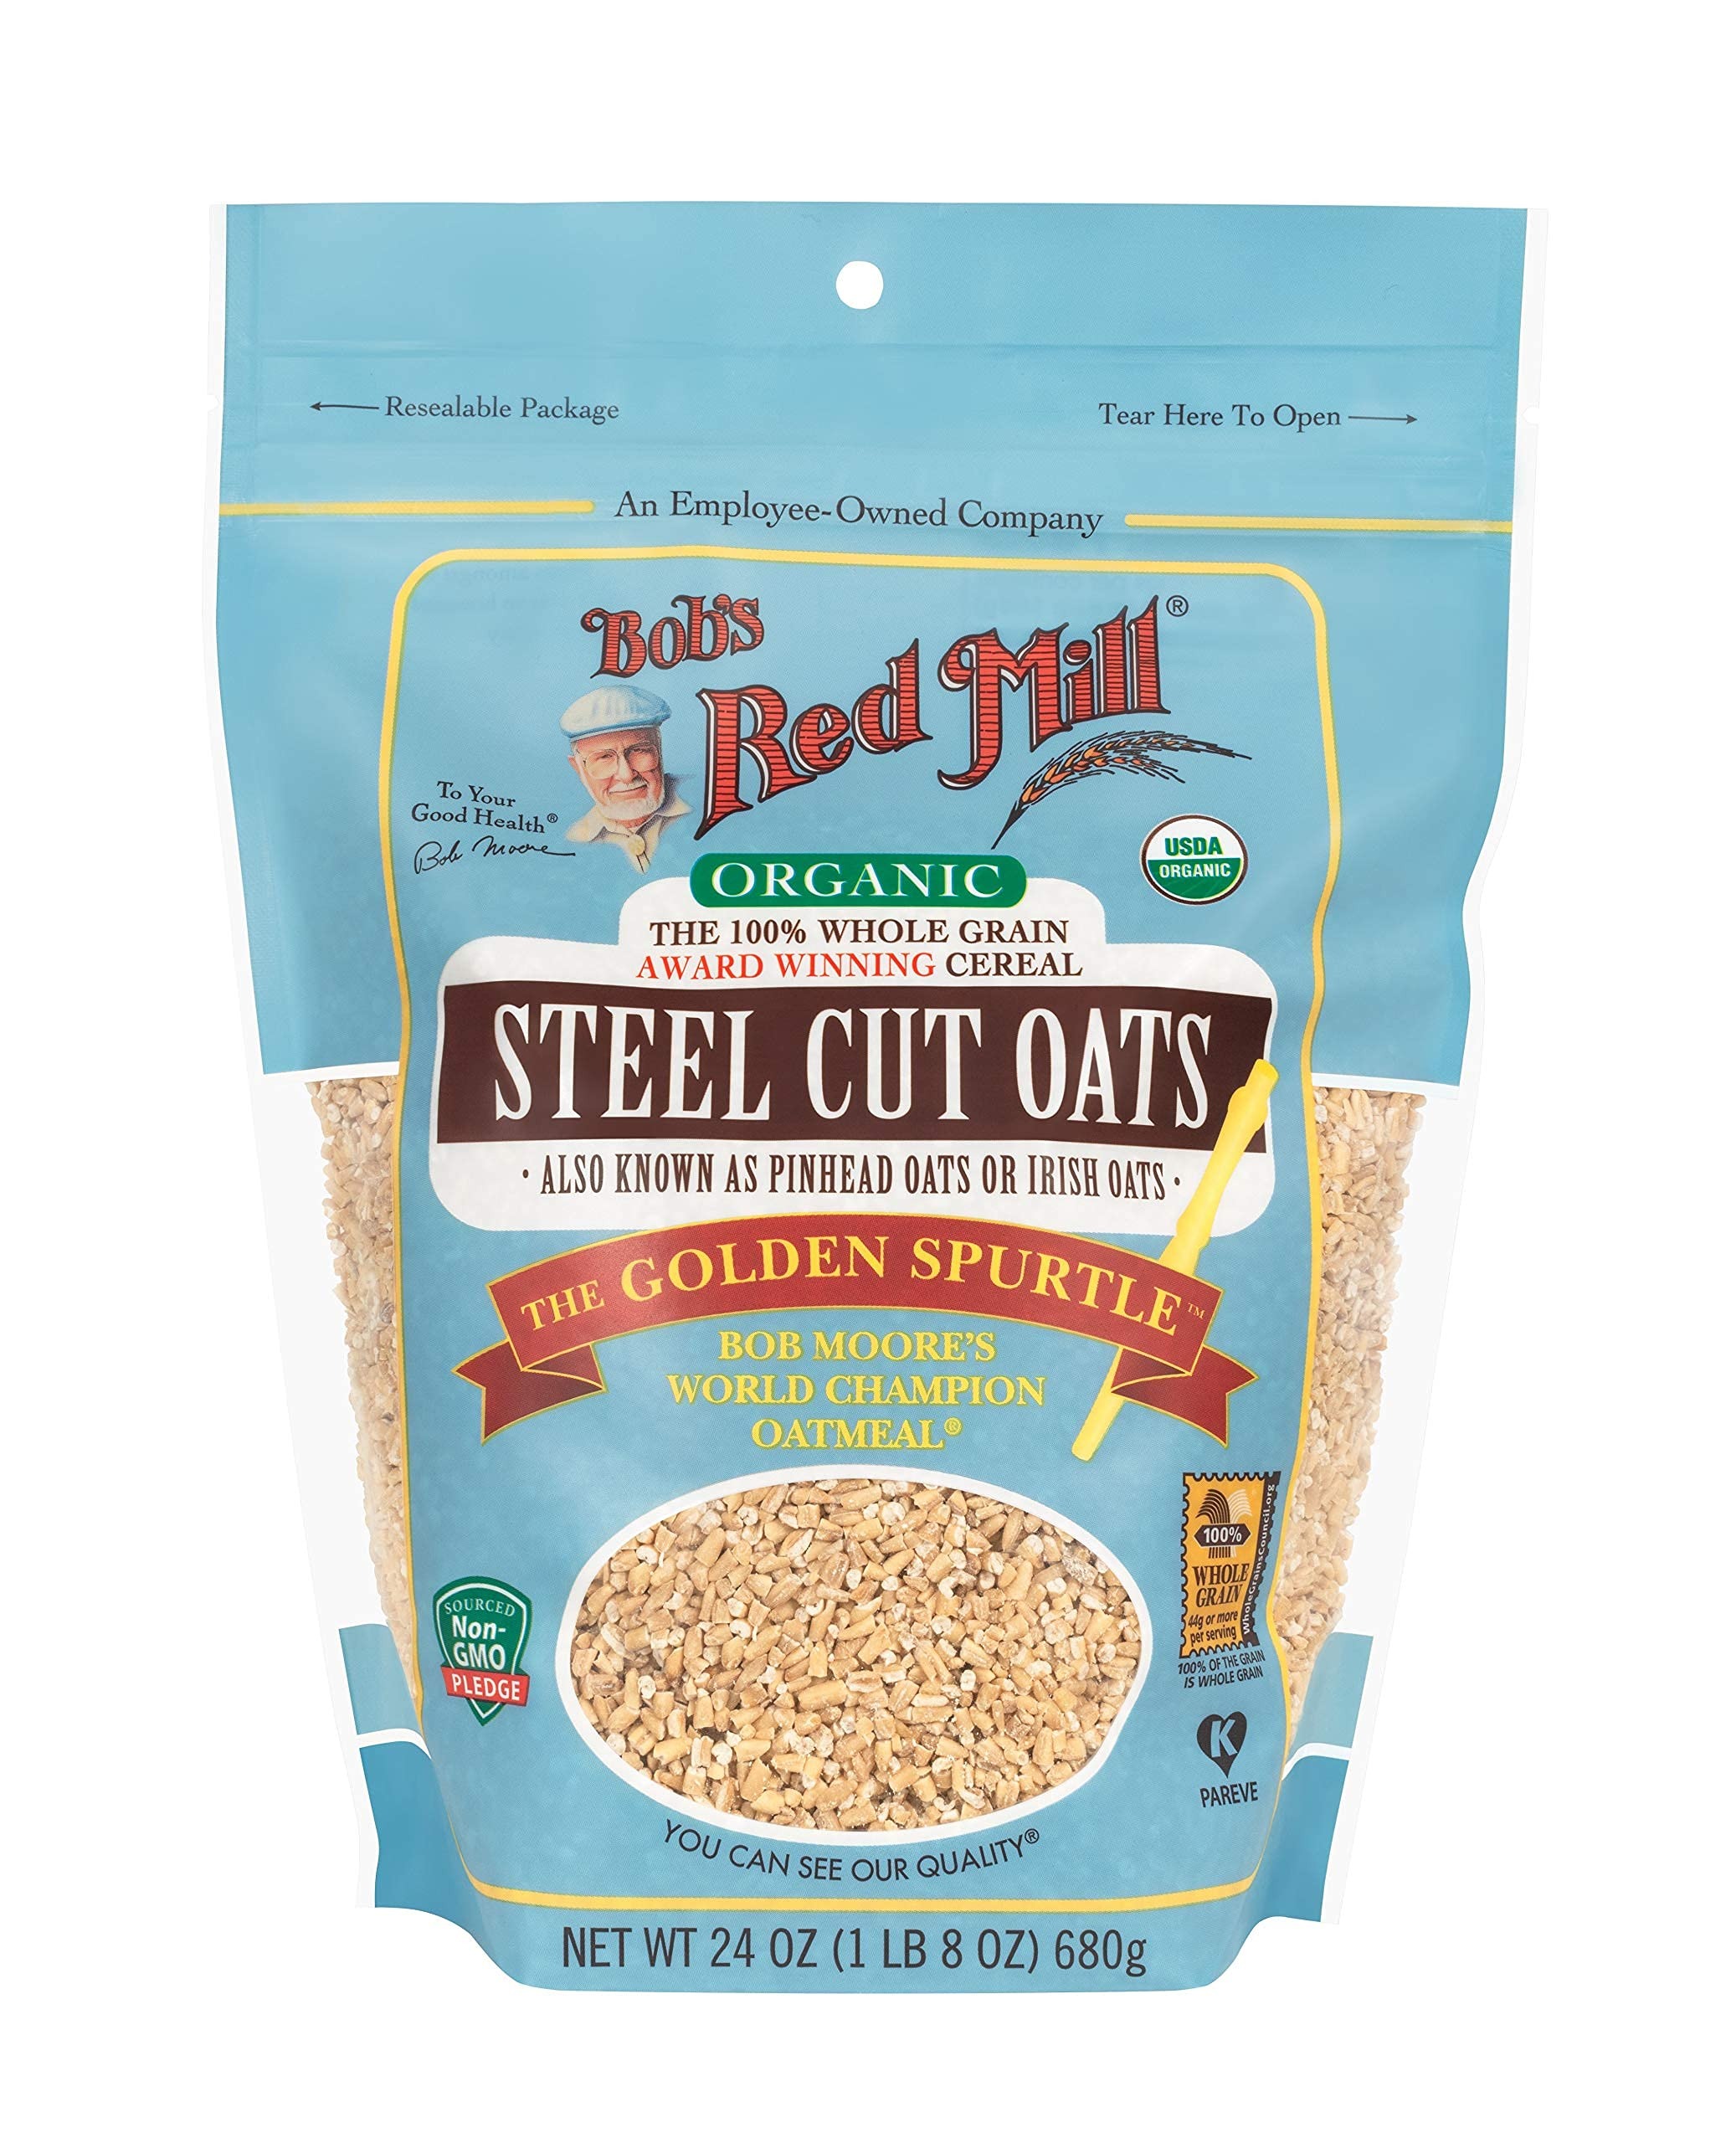
Item Name: Bob's Red Mill Organic Steel Cut Oats - 24 oz (Pack of 3)
Bullet Point 1: WHOLE GRAIN GOODNESS: Our award-winning oats Organic Steel Cut Oats are freshly milled from high protein organic oats and cut into neat little pieces on a steel burr mill
Bullet Point 2: GOOD SOURCE OF FIBER: One serving provides 14% of your daily value of fiber
Bullet Point 3: ORGANIC: Certified Organic by QAI
Bullet Point 4: NON-GMO: Non-GMO Project Verified; we’ve always been committed to sourcing raw materials that are not modified through genetic engineering
Bullet Point 5: BOB'S RED MILL: Make folks a little happier: it’s the idea that keeps our stone mills grinding to fill every bag with wholesome goodness
Product Description: Bob's Red Mill Organic Steel Cut Oats are classic and versatile whole grains. They can make a deliciously satisfying hot cereal for breakfast, a hearty risotto for lunch, and help add texture to burgers at dinner. The possibilities are endless. Whatever the form, these oats are a source of protein and dietary fiber. Delicious, nutritious, and eaten for generations. Go ahead, treat yourself to a bag of Bob's Red Mill Organic Steel Cut Oats.
Value: 72.0
Unit: Ounce

Price: 5.74